Lamèque

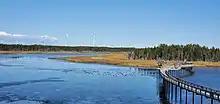
Ecological Park of the Acadian Peninsula in Lamèque

The Lamèque Eco-Parc offers numerous flora and fauna features representative of the Acadian Peninsula.